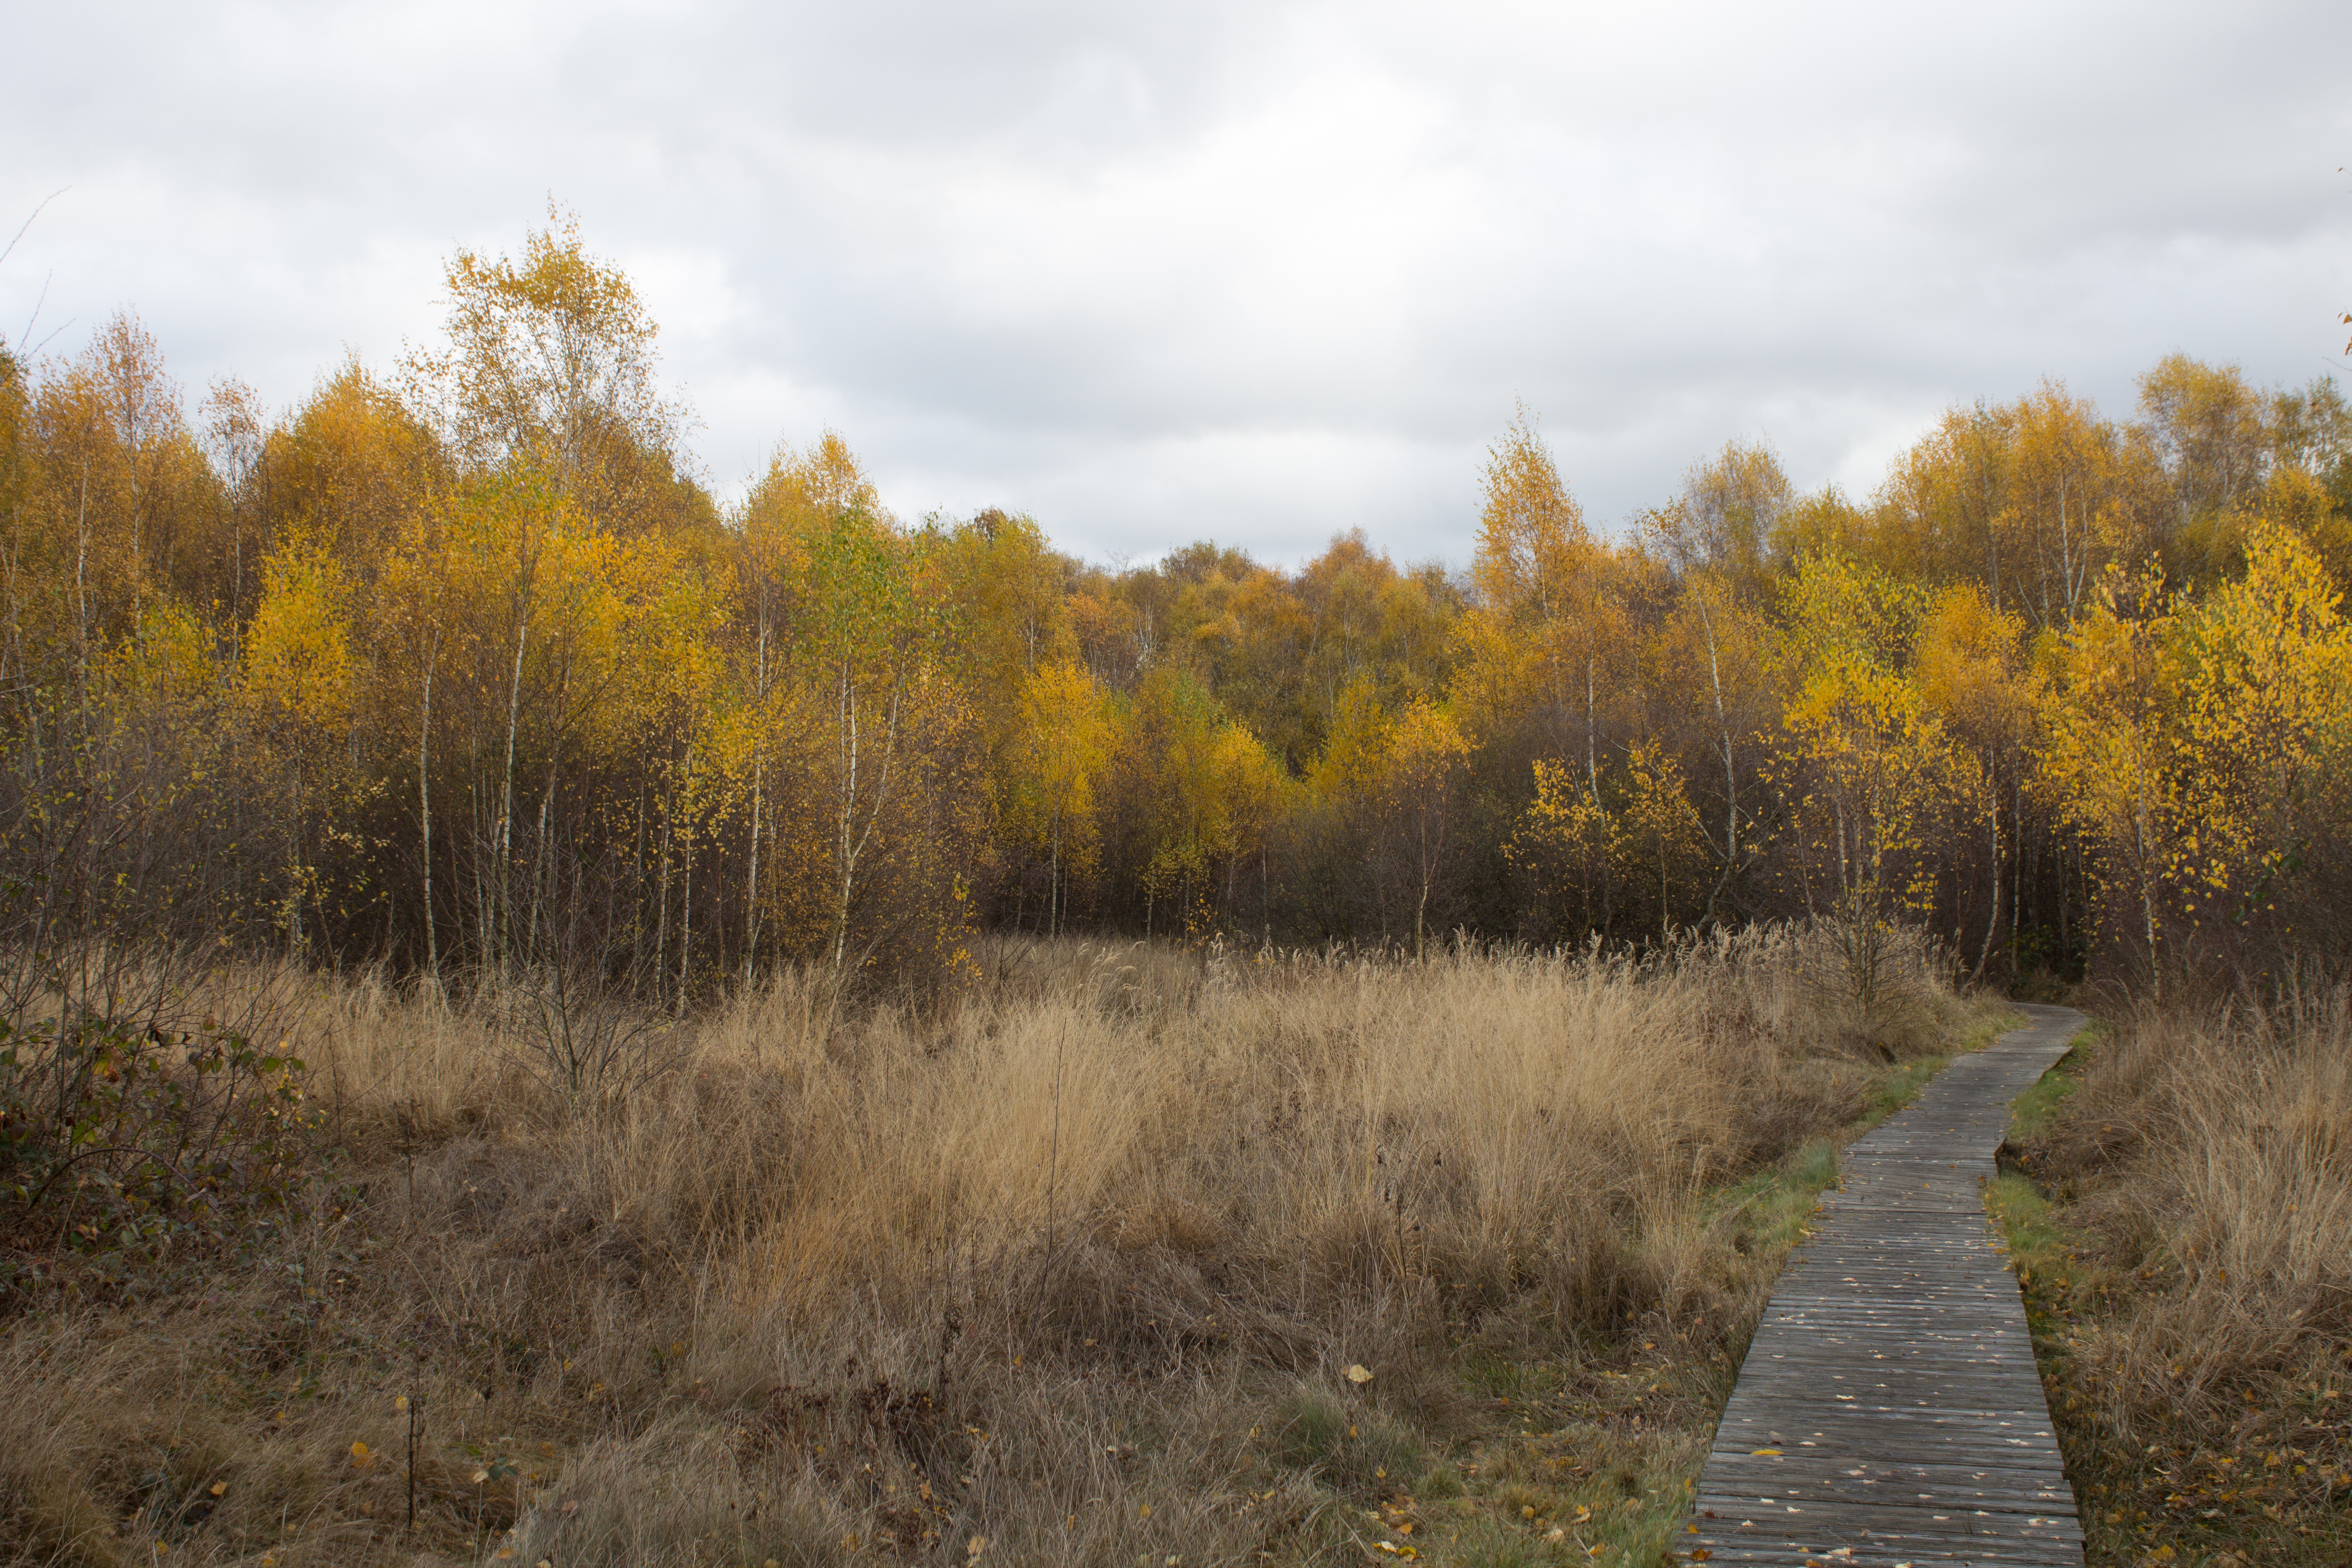
landscape, tree, nature, forest, grass, outdoor, rock, creek, marsh, wilderness, mountain, plant, sky, hiking, trail, meadow, prairie, morning, leaf, view, frost, river, wild, green, reflection, relax, autumn, holiday, blue, rocky, rest, leisure, season, cloudscape, stones, clouds, trekking, stormy, wetland, bog, scotland, woodland, bach, habitat, away, ecosystem, highlands, rural area, natural environment, atmospheric phenomenon, woody plant